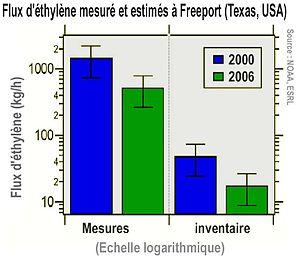
Flux d'éthylène réels et estimés (d'origine industrielle/industrie chimique) à Freeport (TEXAS, USA) Source NOAA ERSL (Regional Air Quality Field Studie) (consultée 2009 12 23)
L'éthylène, ou, selon la nomenclature de l'IUPAC, éthène, est un hydrocarbure insaturé. On peut aussi le trouver sous l'appellation R1150.